Extreme ultraviolet lithography

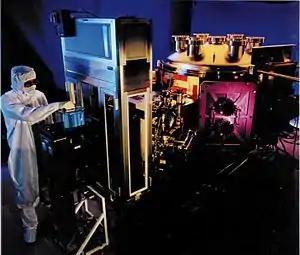
An EUVL tool, Lawrence Livermore National Laboratory

An EUV tool (EUV photolithography machine) has a laser-driven tin (Sn) plasma light source, reflective optics comprising multilayer mirrors, contained within a hydrogen gas ambient. The hydrogen is used to keep the EUV collector mirror, as the first mirror collecting EUV emitted over a large range in angle (~2π sr) from the Sn plasma, in the source free of Sn deposition. Specifically, the hydrogen buffer gas in the EUV source chamber or vessel decelerates or possibly pushes back Sn ions and Sn debris traveling toward the EUV collector (collector protection) and enable a chemical reaction of Sn(s) + 4H(g) -> SnH4(g) to remove Sn deposition on the collector in the form of SnH4 gas (collector reflectivity restoration).